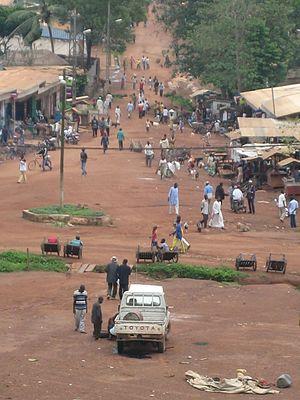
Boda est une ville de République centrafricaine située dans la préfecture de Lobaye dont elle constitue le chef-lieu de l'une des cinq sous-préfectures.